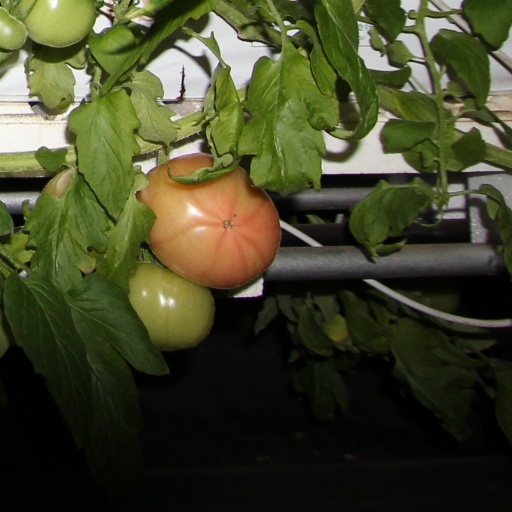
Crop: tomato